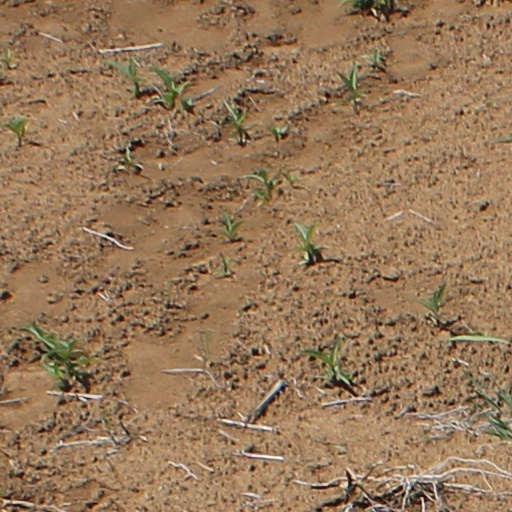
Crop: wheat